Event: Nepal Earthquake
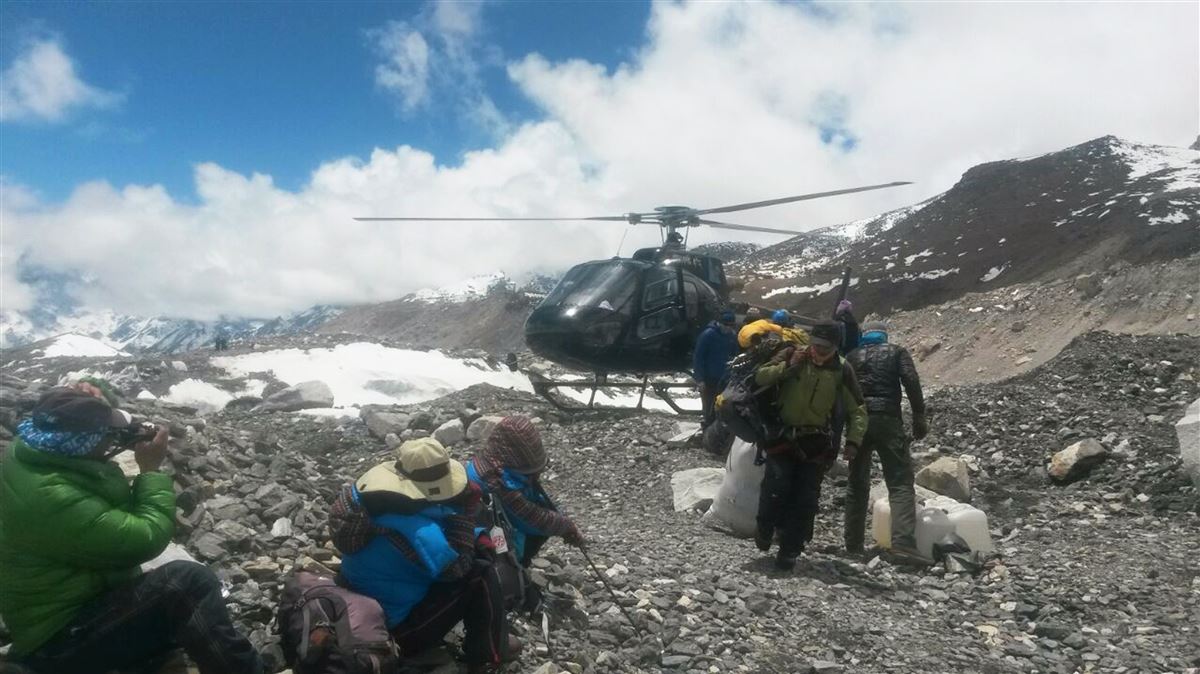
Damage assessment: no_damage